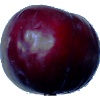
Label: Plum 2